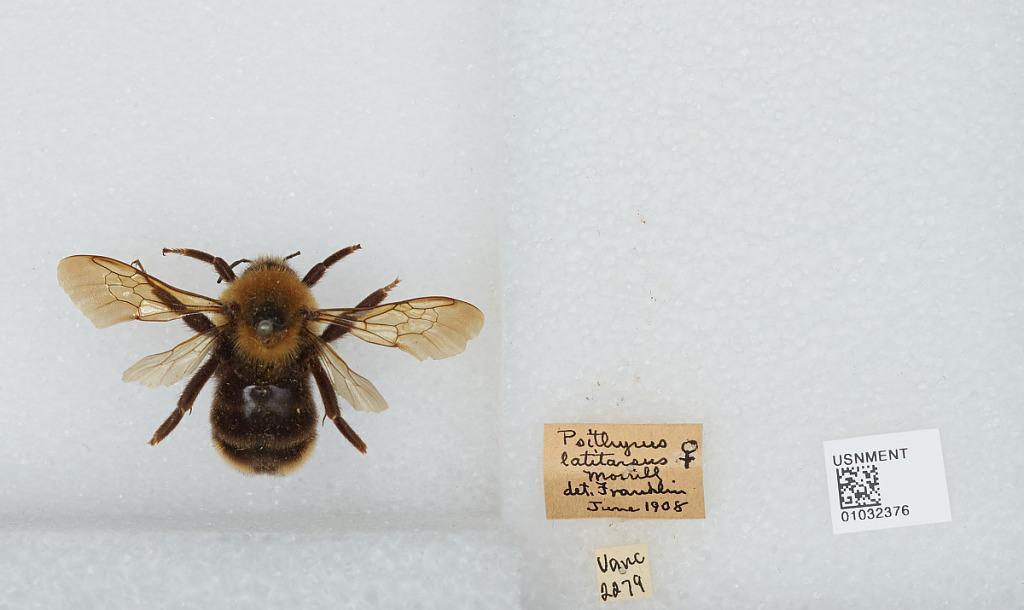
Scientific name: Bombus (Psithyrus) suckleyi Greene
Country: Canada
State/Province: British Columbia
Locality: Vancouver
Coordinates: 49.25, -123.133
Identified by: Franklin